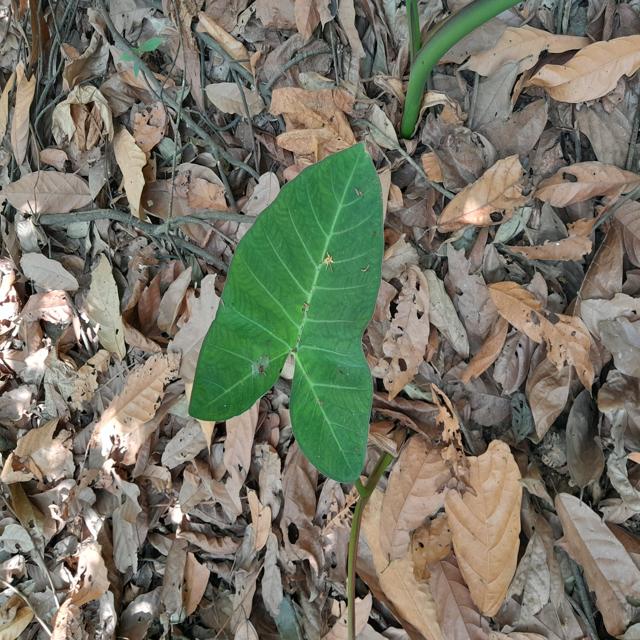
Label: Healthy